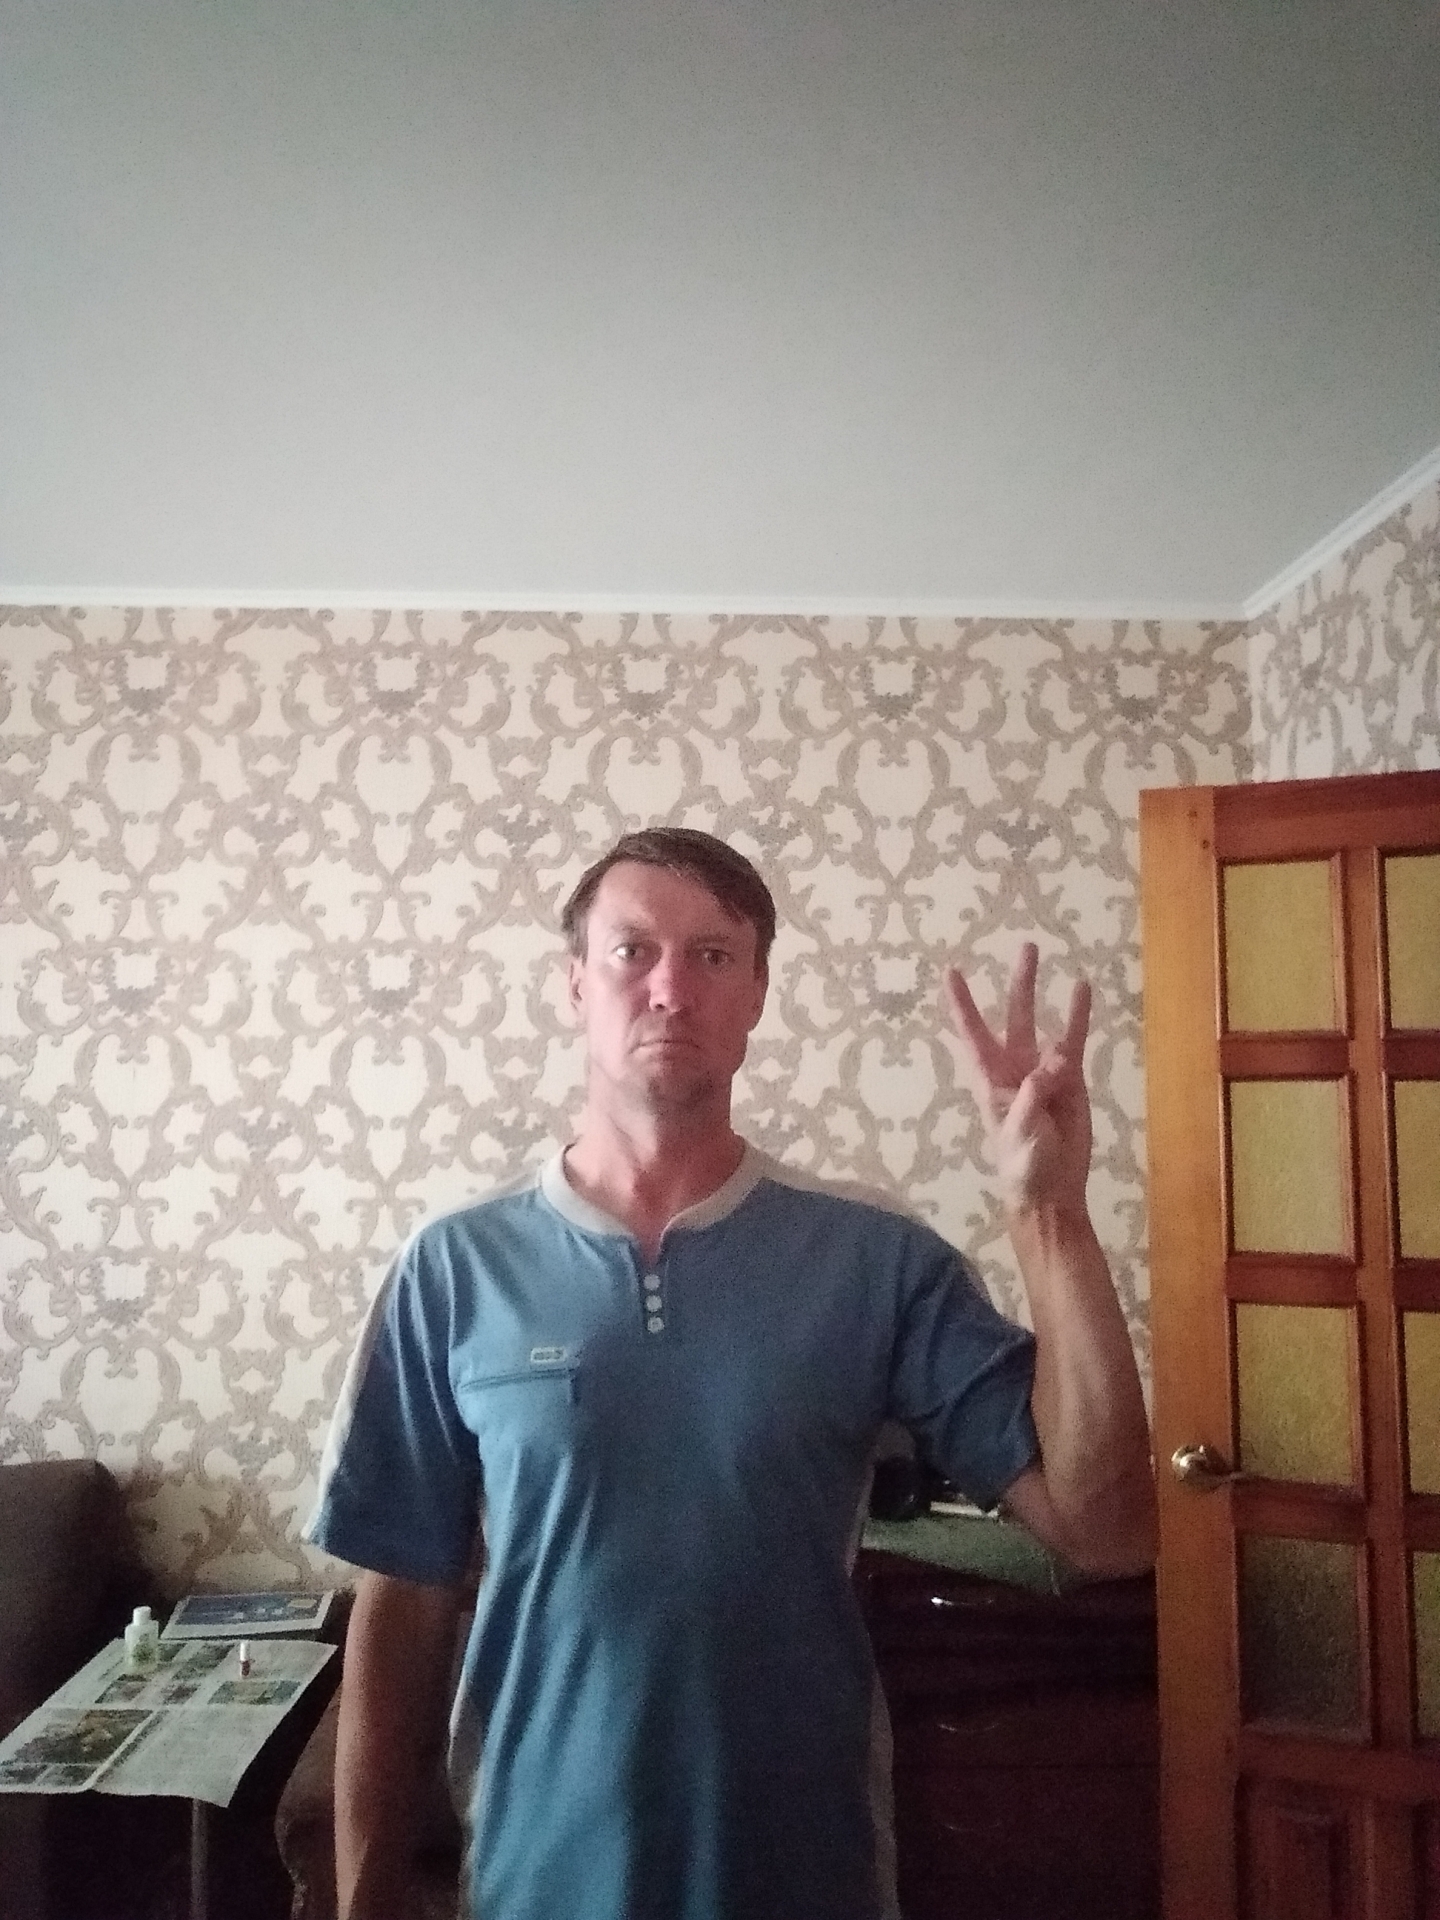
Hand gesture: three3